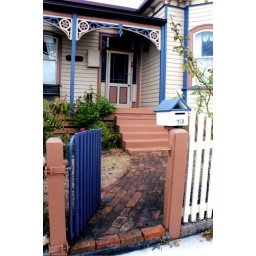
A beautiful blue gate opens onto a brick abd stone walkway in Wellington, New Zealand.